Lady Saigō

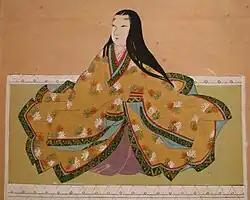
Portrait of Lady Saigō, Hōdai-in, Shizuoka, Japan

Lady Saigō ( or '; 1552 – 1 July 1589), also known as Oai"', was one of the concubines of Tokugawa Ieyasu, the samurai lord who unified Japan at the end of the sixteenth century and then ruled as "shōgun". She was also the mother of the second Tokugawa "shōgun", Tokugawa Hidetada. Her contributions were considered so significant that she was posthumously inducted to the Senior First Rank of the Imperial Court, the highest honor that could be conferred by the Emperor of Japan.